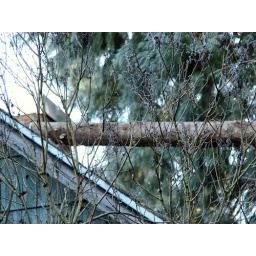
The tree that fell on the old house in November, after Lisa's trimming work on Christmas Day 2009